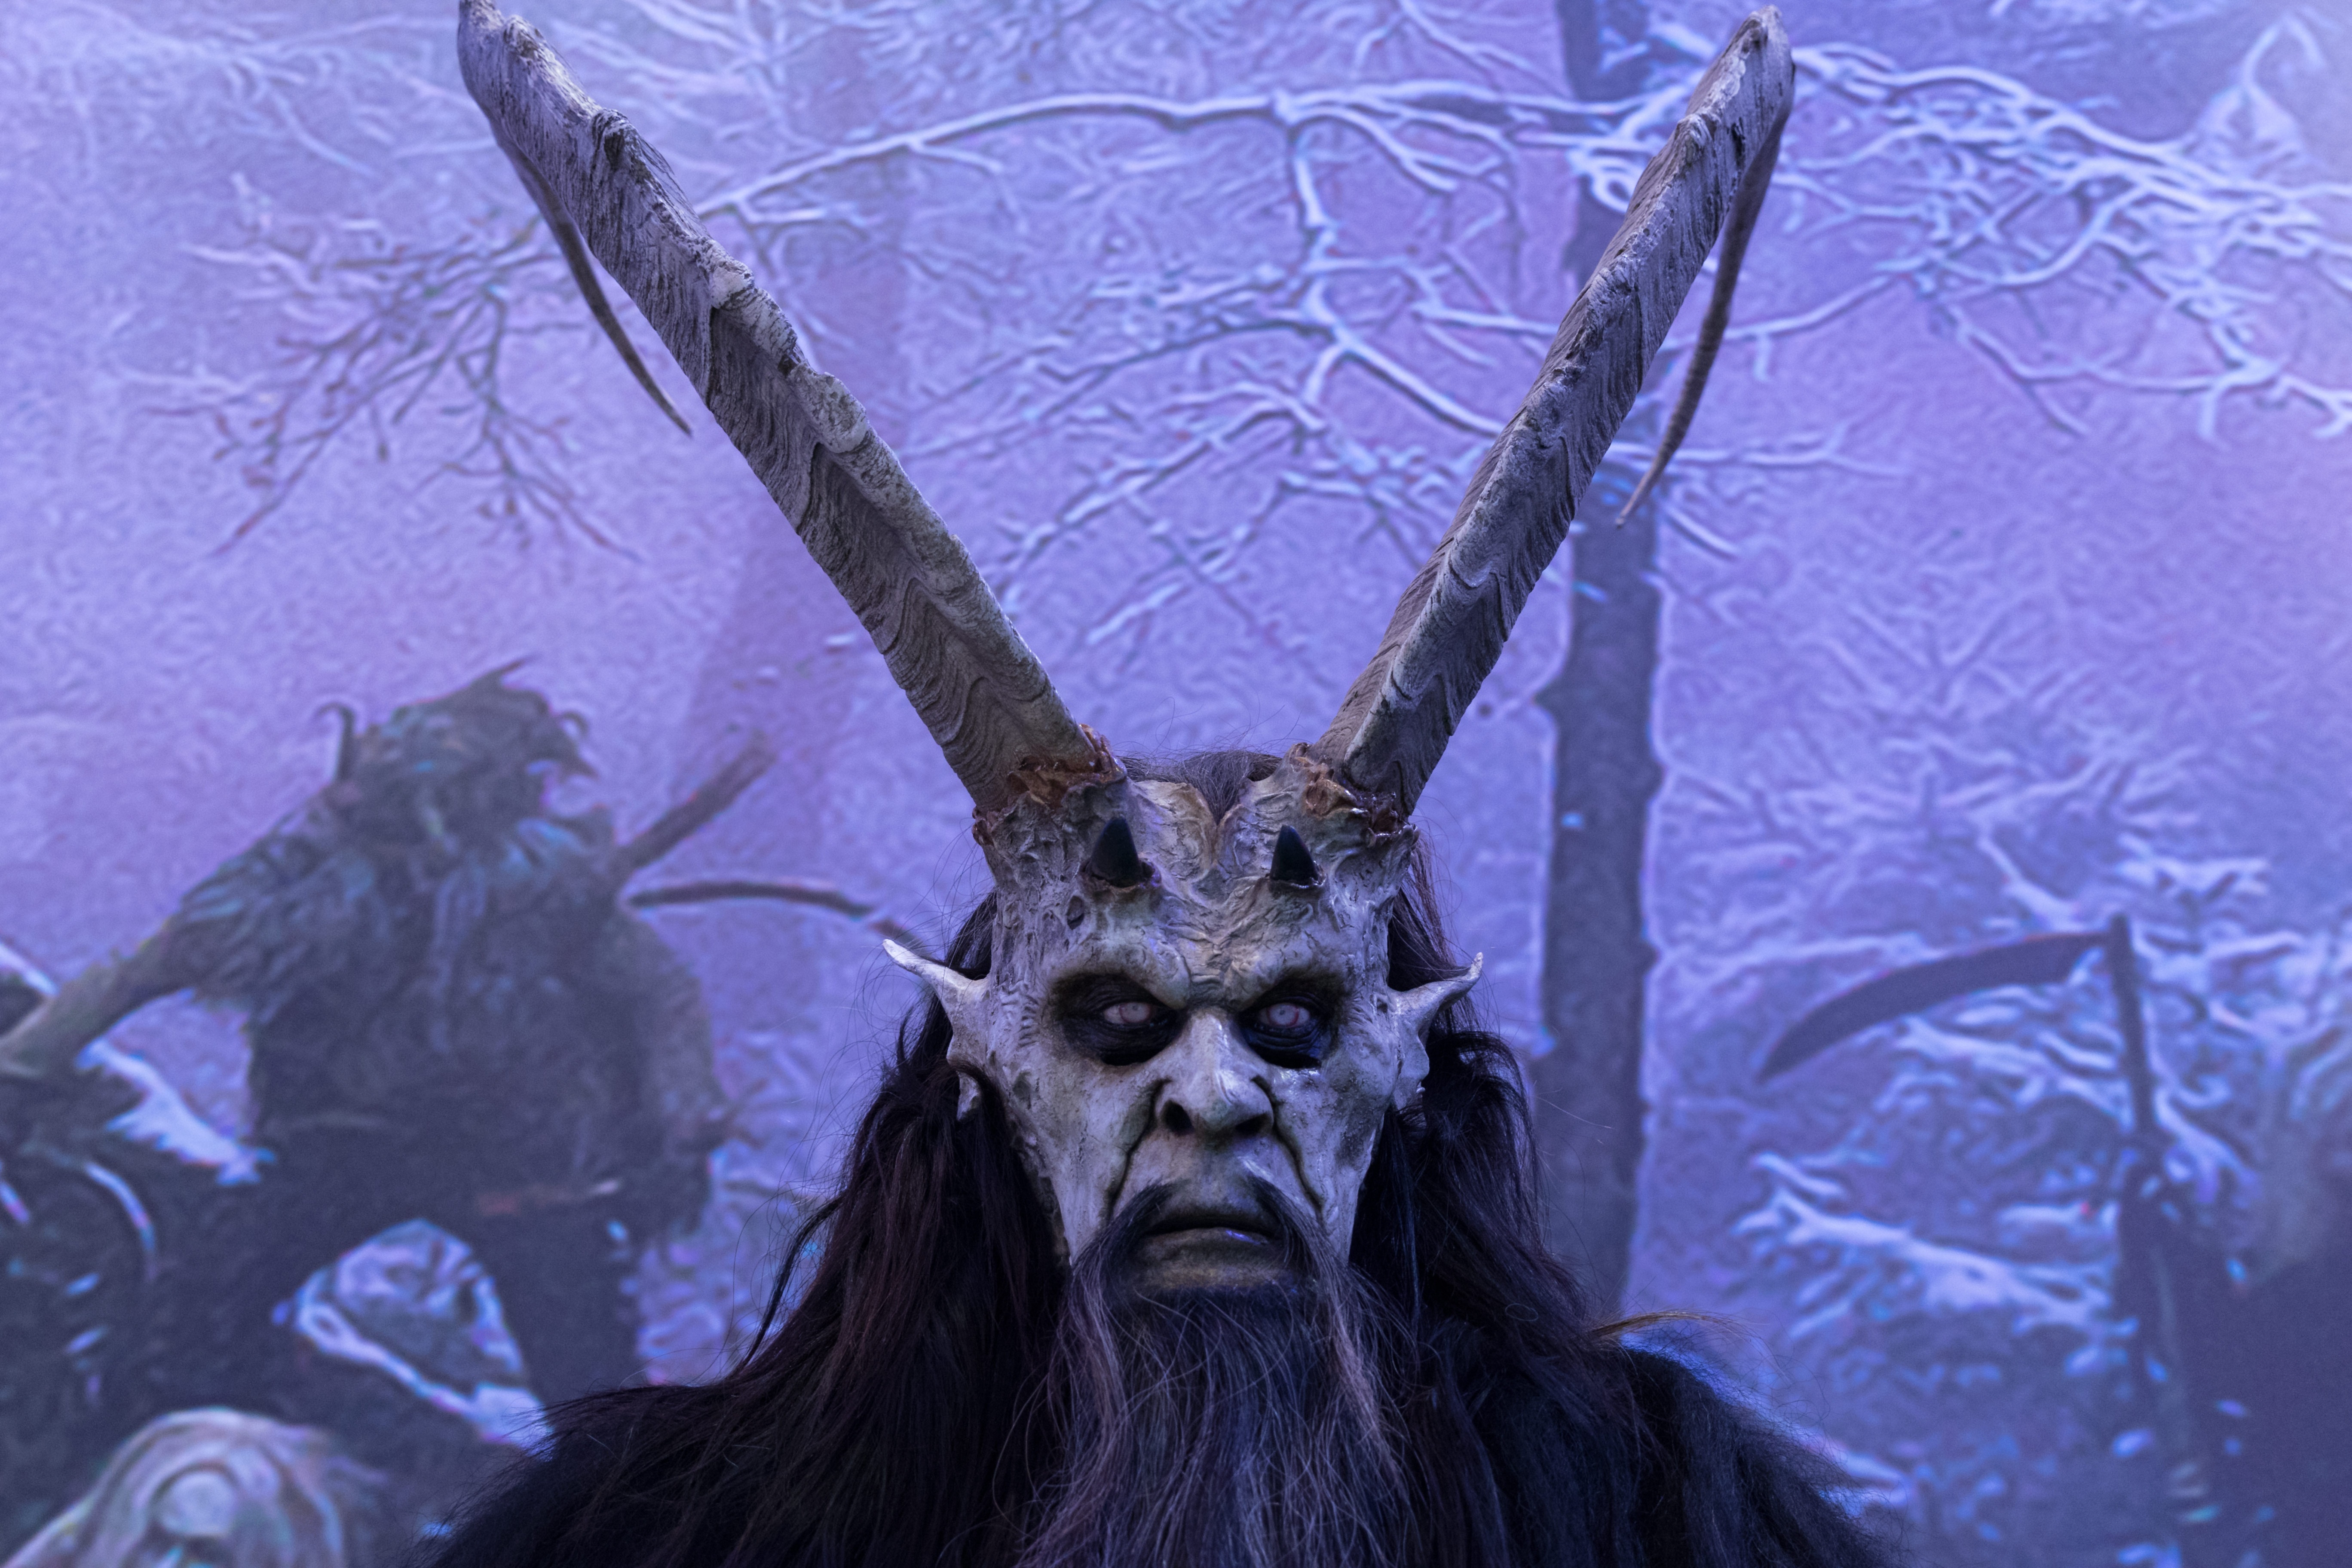
carnival, face, mask, figure, weird, creepy, daemon, costume, masquerade, evil, screenshot, mythology, mythical creature, fictional character, forest spirit, fasnet, satyr, fantasy figure